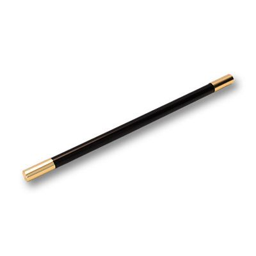
a durable , attractive metal black wand with gold - colored metal tips .